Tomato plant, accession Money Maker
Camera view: horizontal (90 deg, fisheye); turntable rotation: 30 degrees
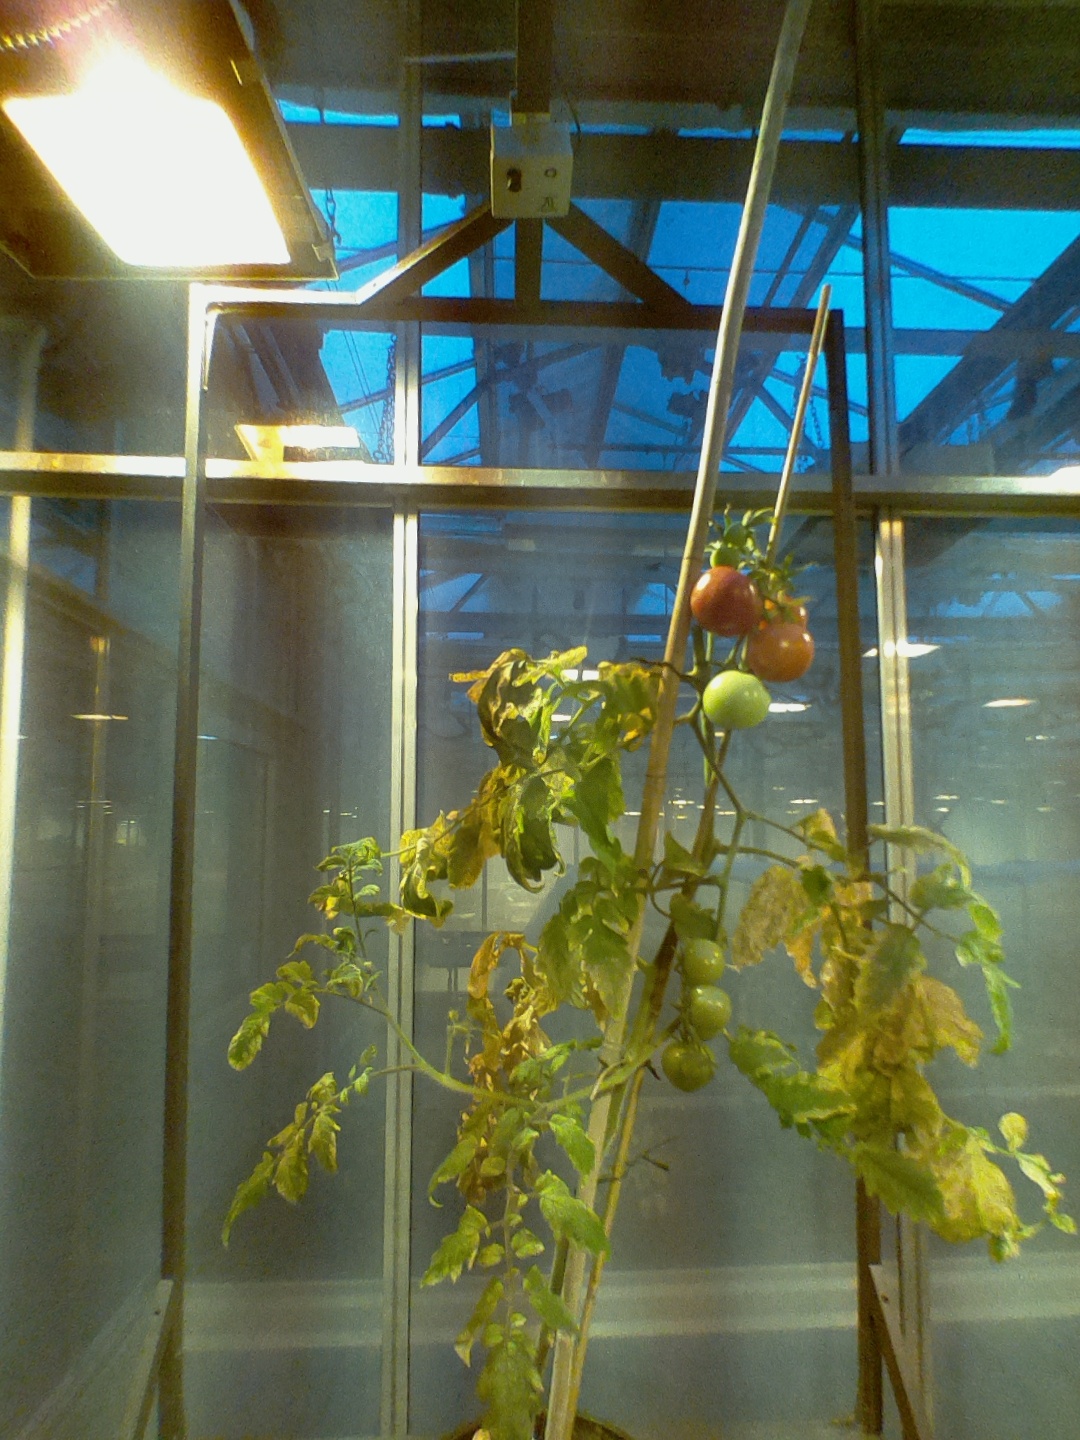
BBCH growth stage 83: 30%-40% of fruits show typical fully ripe color